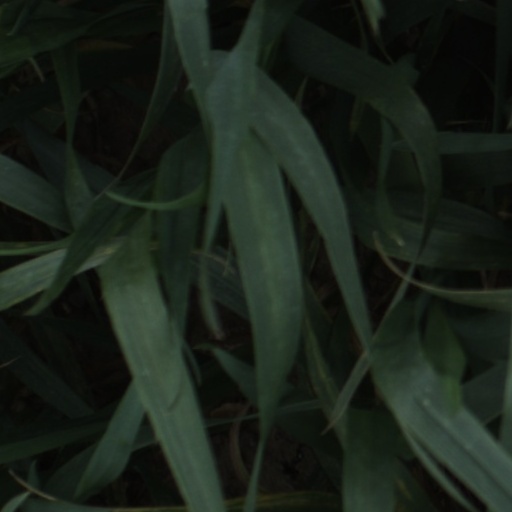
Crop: wheat